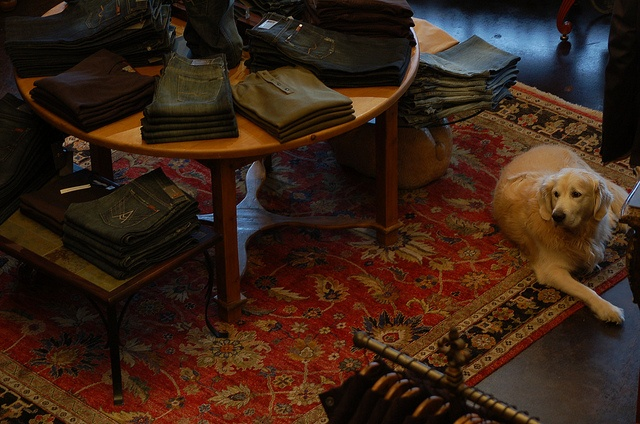
Atop an oriental rug rests a dog and two low-lying tables and a taller one
full of very tidily arranged piles of jeans and tops.
a dog sitting on the floor in a room filled with folded pants
Dog lying on rug in room with table.
The dog is lying on the rug near the table.
a dog is laying on a rug on a floor